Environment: real
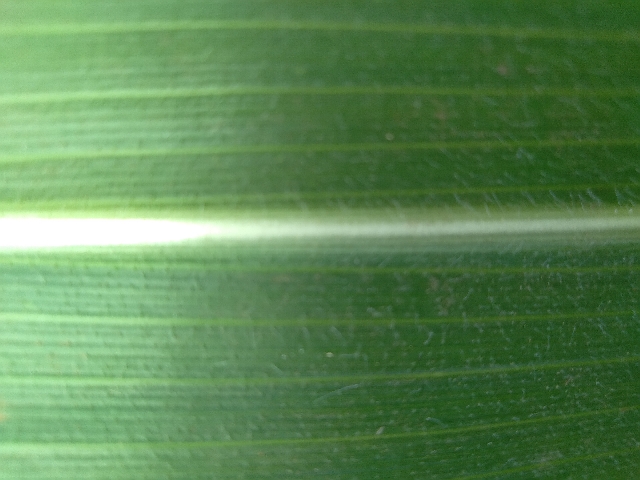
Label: healthy